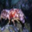
Label: lobster